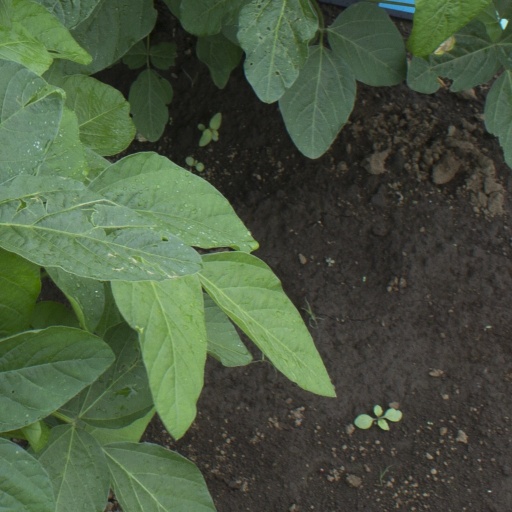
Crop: soybean